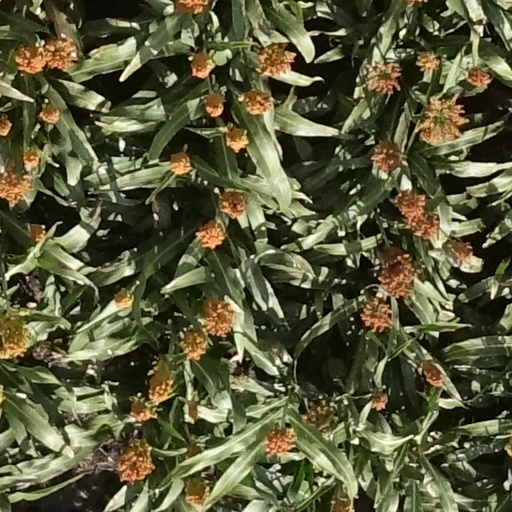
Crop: sorghum